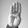
ASL letter: B